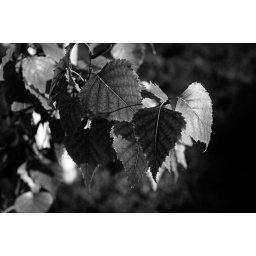
Tree in my front yard in black and white